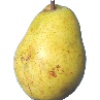
Label: Pear Monster 1